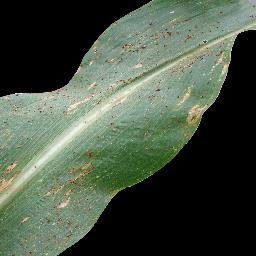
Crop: corn
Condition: (maize)_common_rust